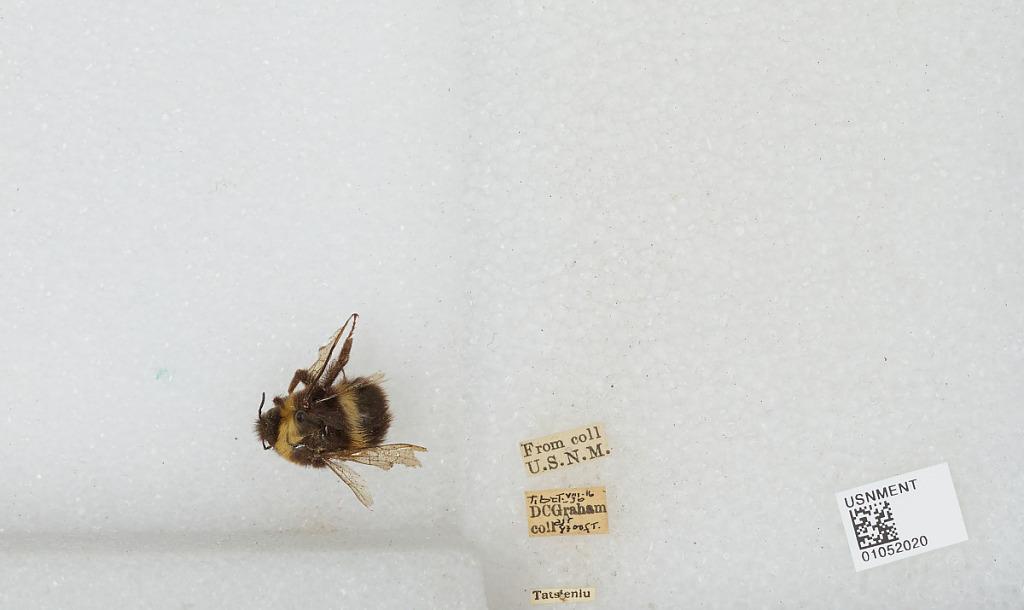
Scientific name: Bombus sp.
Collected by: D. Graham
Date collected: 1930-8-16
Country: China
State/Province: Sichuan
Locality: Kangding